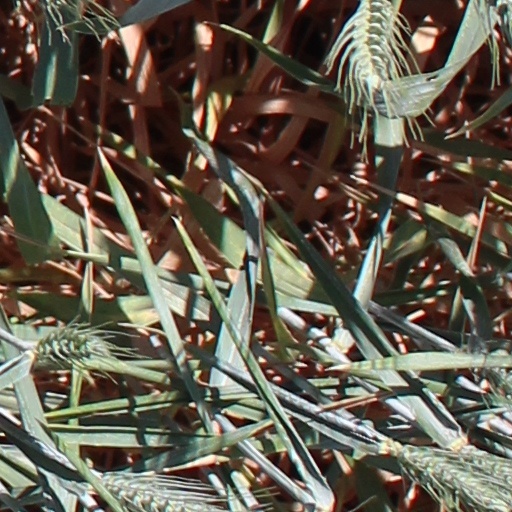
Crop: wheat